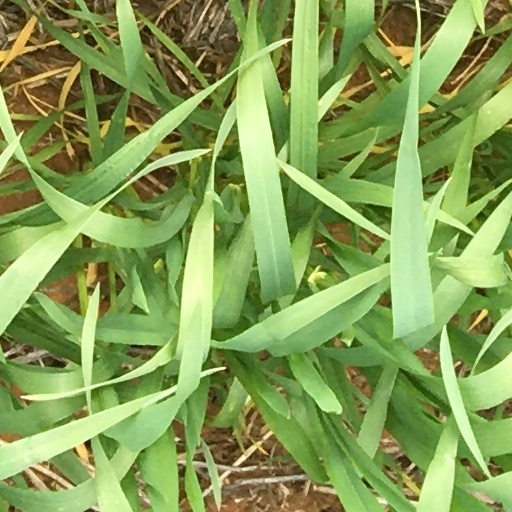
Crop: wheat